Kurt Ebelhäuser

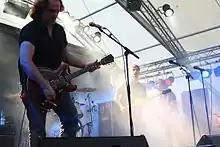
Ebelhäuser in 2011

Kurt Ebelhäuser (Kurt Ebelhaeuser in English) is a German musician and record producer from Koblenz, probably best known for his work as guitarist for the indie rock band blackmail. He is also singer and guitarist for another indie rock band Scumbucket, which he formed in 1996. Both bands released several albums to high critical acclaim and toured extensively throughout Europe and Japan.